Karşıyaka İskele (Tram İzmir)

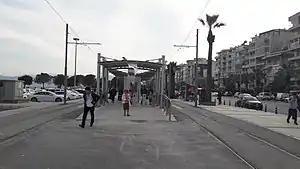
Looking at the east side of the station.

Karşıyaka İskele is a light-rail station on the Karşıyaka Tram line of the Tram İzmir system in İzmir, Turkey. It is located on Hergele Square, alongside Cemal Gürsel Avenue, next to the Karşıyaka ferry terminal and across from the southeastern end of the Karşıyaka Çarşı. East of Karşıyaka İskele, the line becomes single-track until Alaybey. The station consists of a single entrance/exit on the eastern side toward the ferry terminal.